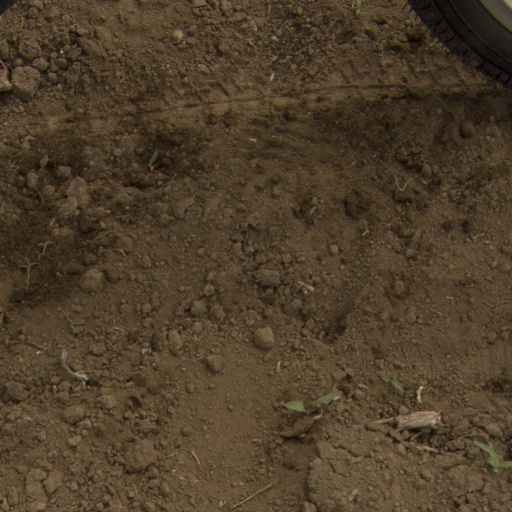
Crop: Jerusalem artichoke